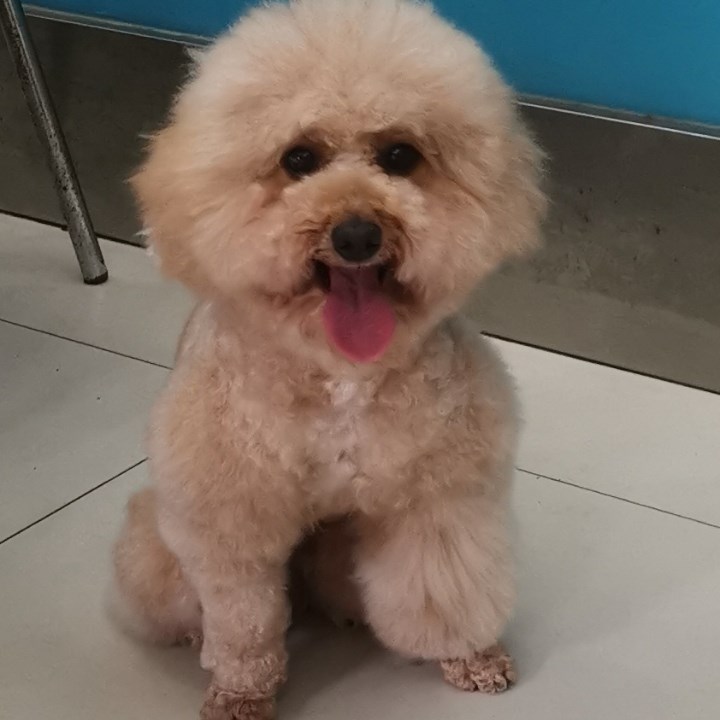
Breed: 7449-n000128-teddy